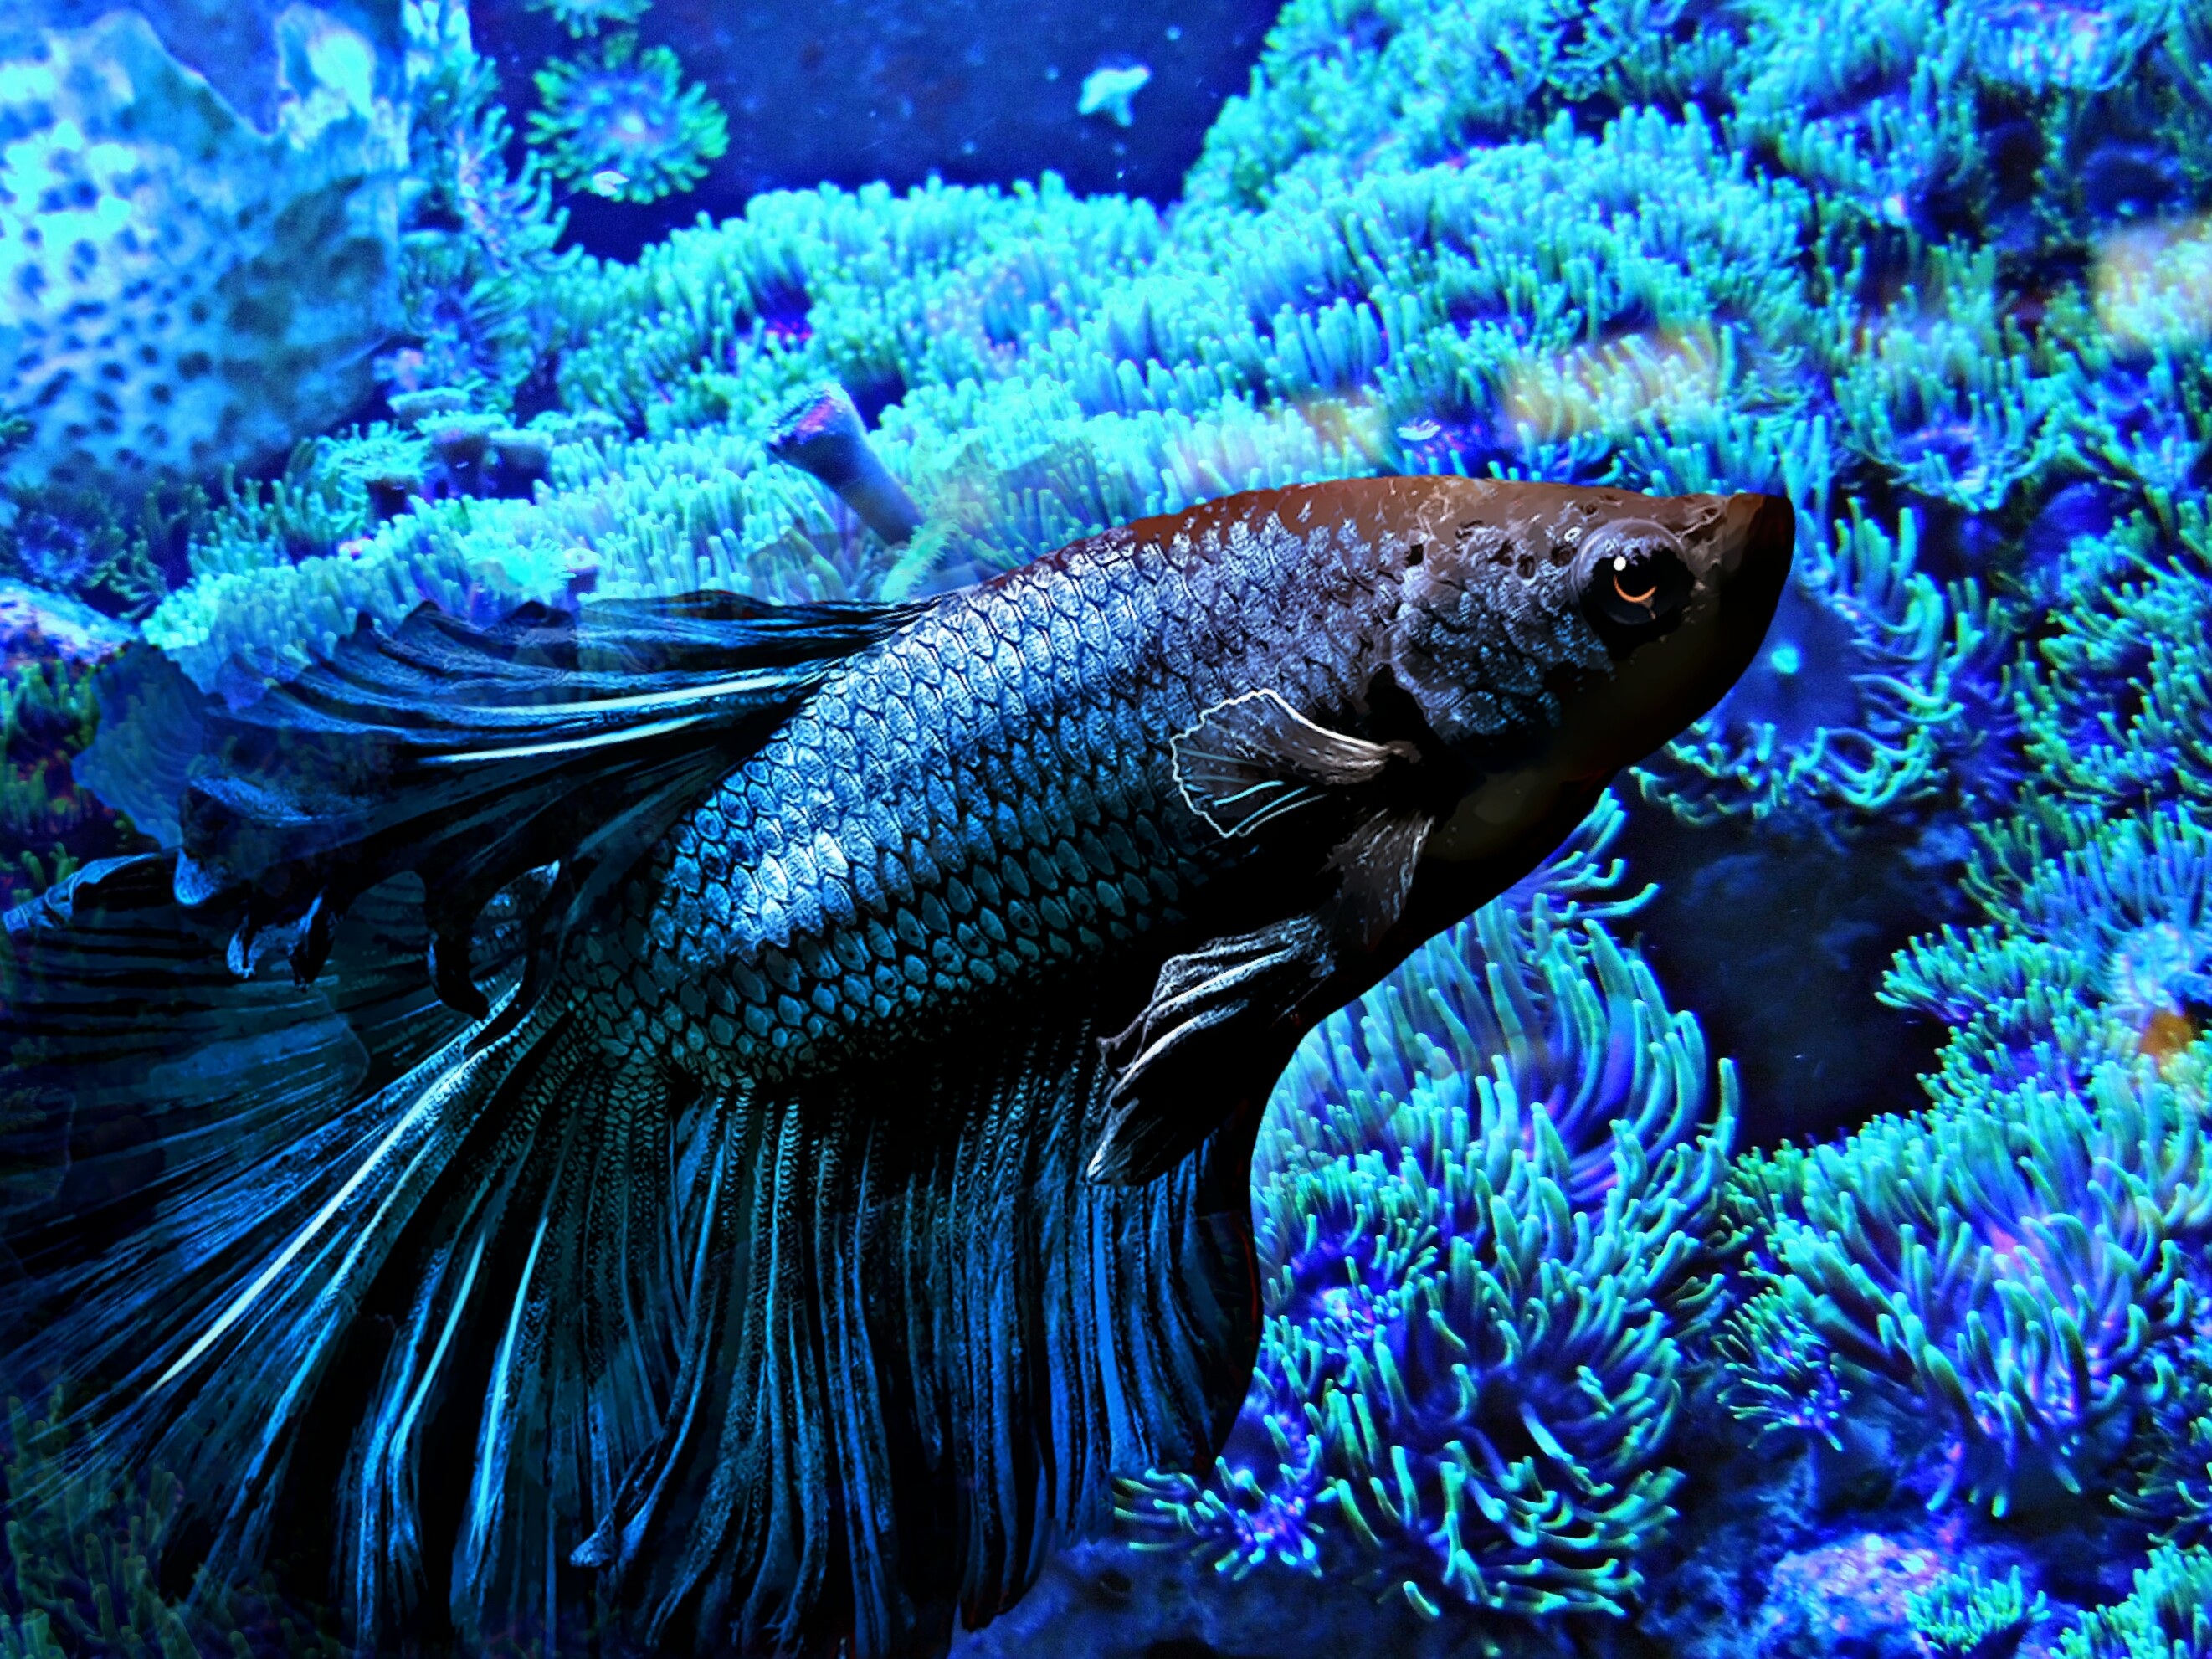
abstract, animal, underwater, swim, biology, blue, colorful, fish, coral, coral reef, reef, aquarium, organism, marine biology, coral reef fish, deep sea fish, pomacentridae, freshwater aquarium